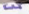
Number: 3